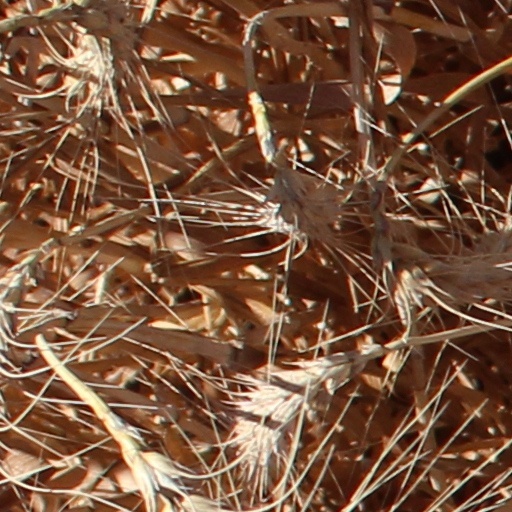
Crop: wheat